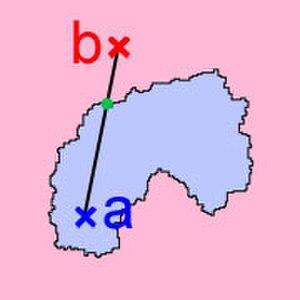
Illustration du corollaire clé du théorème de Jordan pour résoudre l'énigme
L'énigme des trois maisons, aussi appelée l'énigme de l'eau, du gaz et de l'électricité, est un jeu mathématique dont l'analyse utilise un théorème de topologie ou de théorie des graphes. Ce problème n'a pas de solution. Georges Perec le cite en 1978 dans son livre Je me souviens : Je me souviens des heures que j'ai passées, en classe de troisième, je crois, à essayer d'alimenter en eau, gaz et électricité, trois maisons, sans que les tuyaux se croisent.